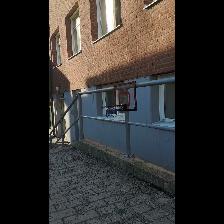
Label: NonHuman